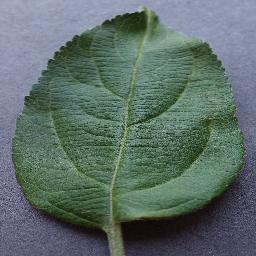
Label: Apple___healthy